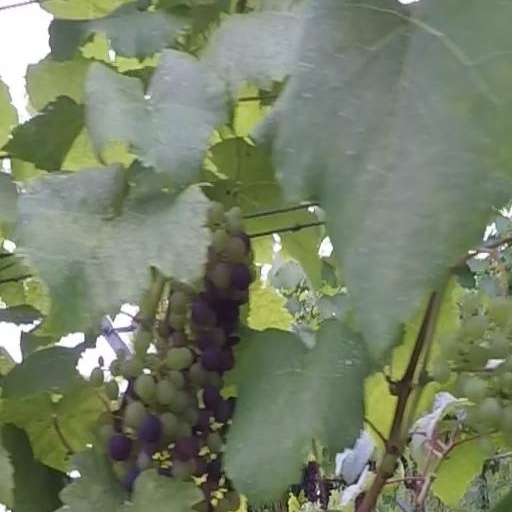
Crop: grape